Prince of Persia: The Sands of Time

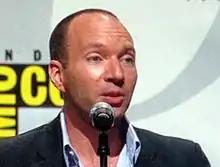
Jordan Mechner, scenario writer and game designer for "The Sands of Time", at WonderCon 2010

Mechner created the scenario and wrote the game's script. While doing his research for the script, Mechner read a translation of the "Shahnameh", an epic poem written by Ferdowsi between the 10th and 11th century. Reading it through helped Mechner visualise the new Prince as a more mature character than the original. Despite this, Mechner felt that the character could not fully shed the "happy-go-lucky" elements of "One Thousand and One Nights". In retrospect, Mechner also felt that this inability to resolve this inherent conflict gave the character his charm. Mechner also included specific references in the Prince's dialogue to stories from the "Shahnameh". Level designer Jean-Christophe Guyot noted that after the earlier versions of the plot had more fantasy elements, including a floating castle, once the game became more story-driven the resulting experience "was a little bit more mature, and with deeper meaning." The story and the Prince were created for newcomers to the series. The main scenario was based around second chances, while an unstated anti-war theme was also included by Mechner and showcased in the game's opening level. Mechner created the Dagger of Time as a combined gameplay and narrative device within the four core concepts created by the team. Its acquisition by the Prince was directly inspired by the opening of "Raiders of the Lost Ark", which had previously inspired his portrayal of the Prince in the original "Prince of Persia". The palace of Azad was crafted to be the Prince's "playground", while some scenes which developed the Prince's portrayal (the opening attack on the Maharaja's palace, activating Azad's traps on the instructions of a deranged guard) were deliberately meant to be morally dubious to the player while increasing empathy with the character. Mechner noted that the plot was "a disguised zombie horror story" where the Prince and Farah were the only survivors confined in a location where a plague turned everyone else into undead monsters.